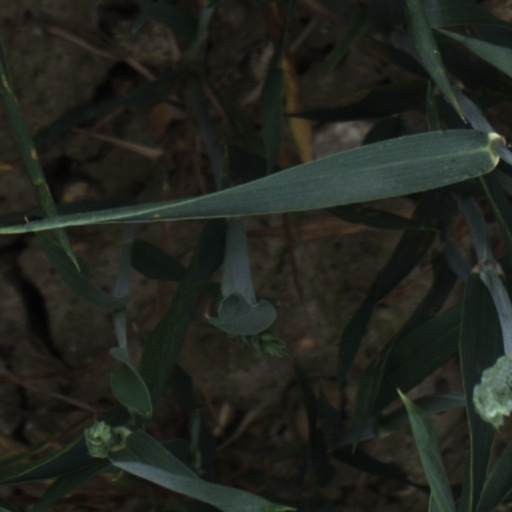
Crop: wheat